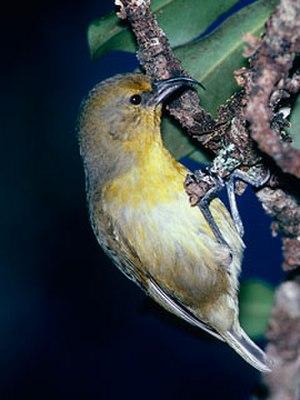
Hemignathus est un genre de passereaux de la famille des Fringillidae. Les espèces qui le composent sont endémiques d'Hawaï.